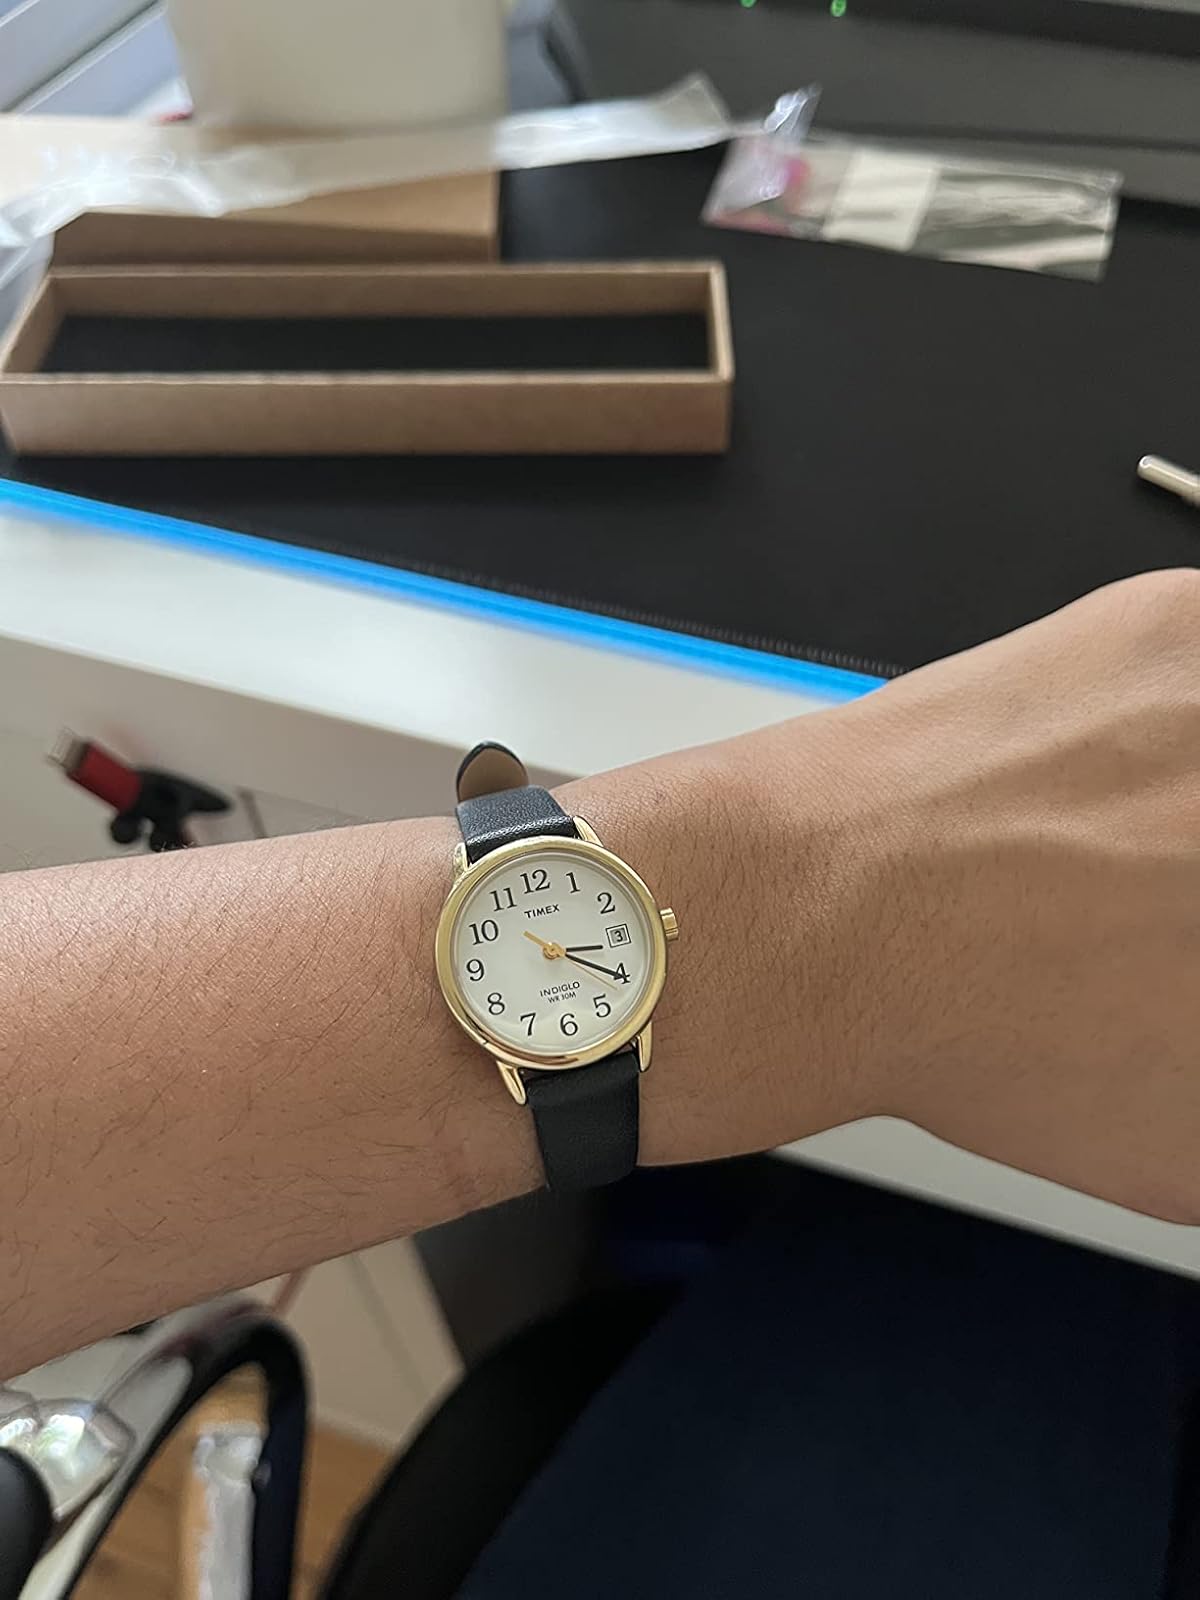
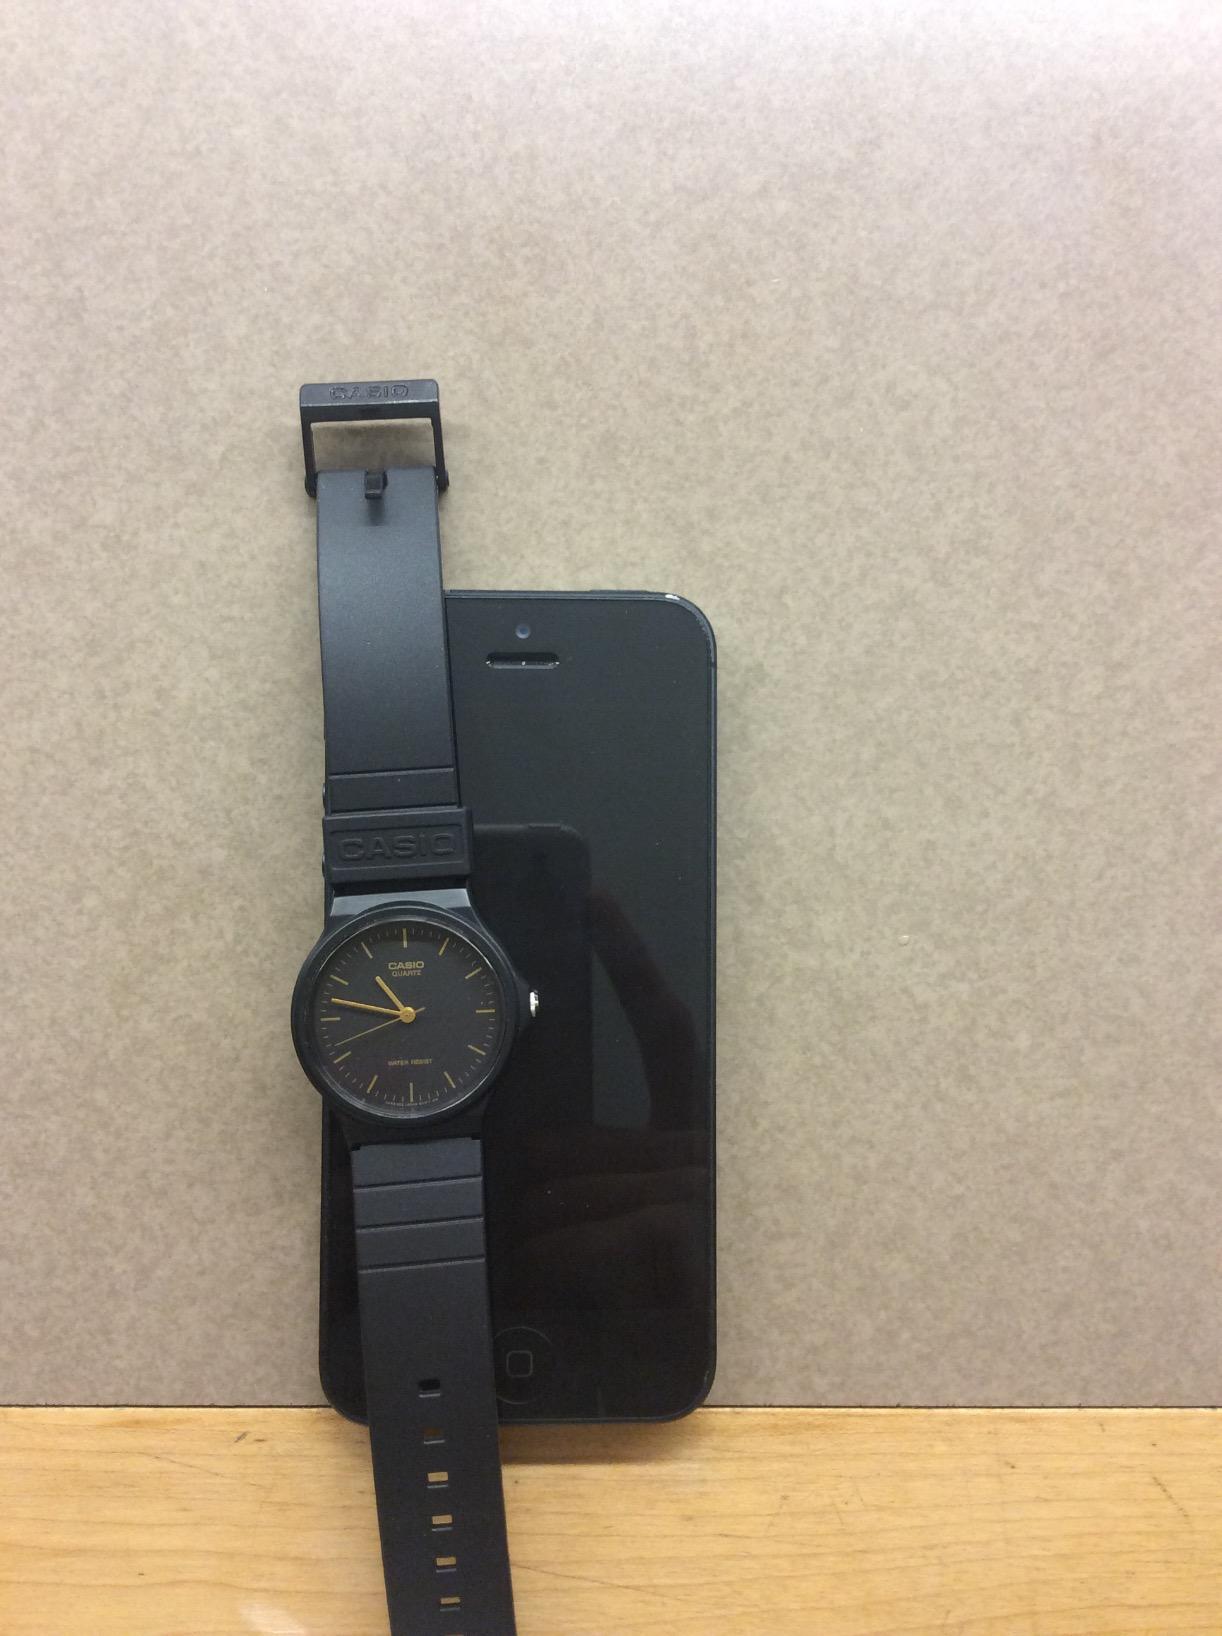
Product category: accessories_watch
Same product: no